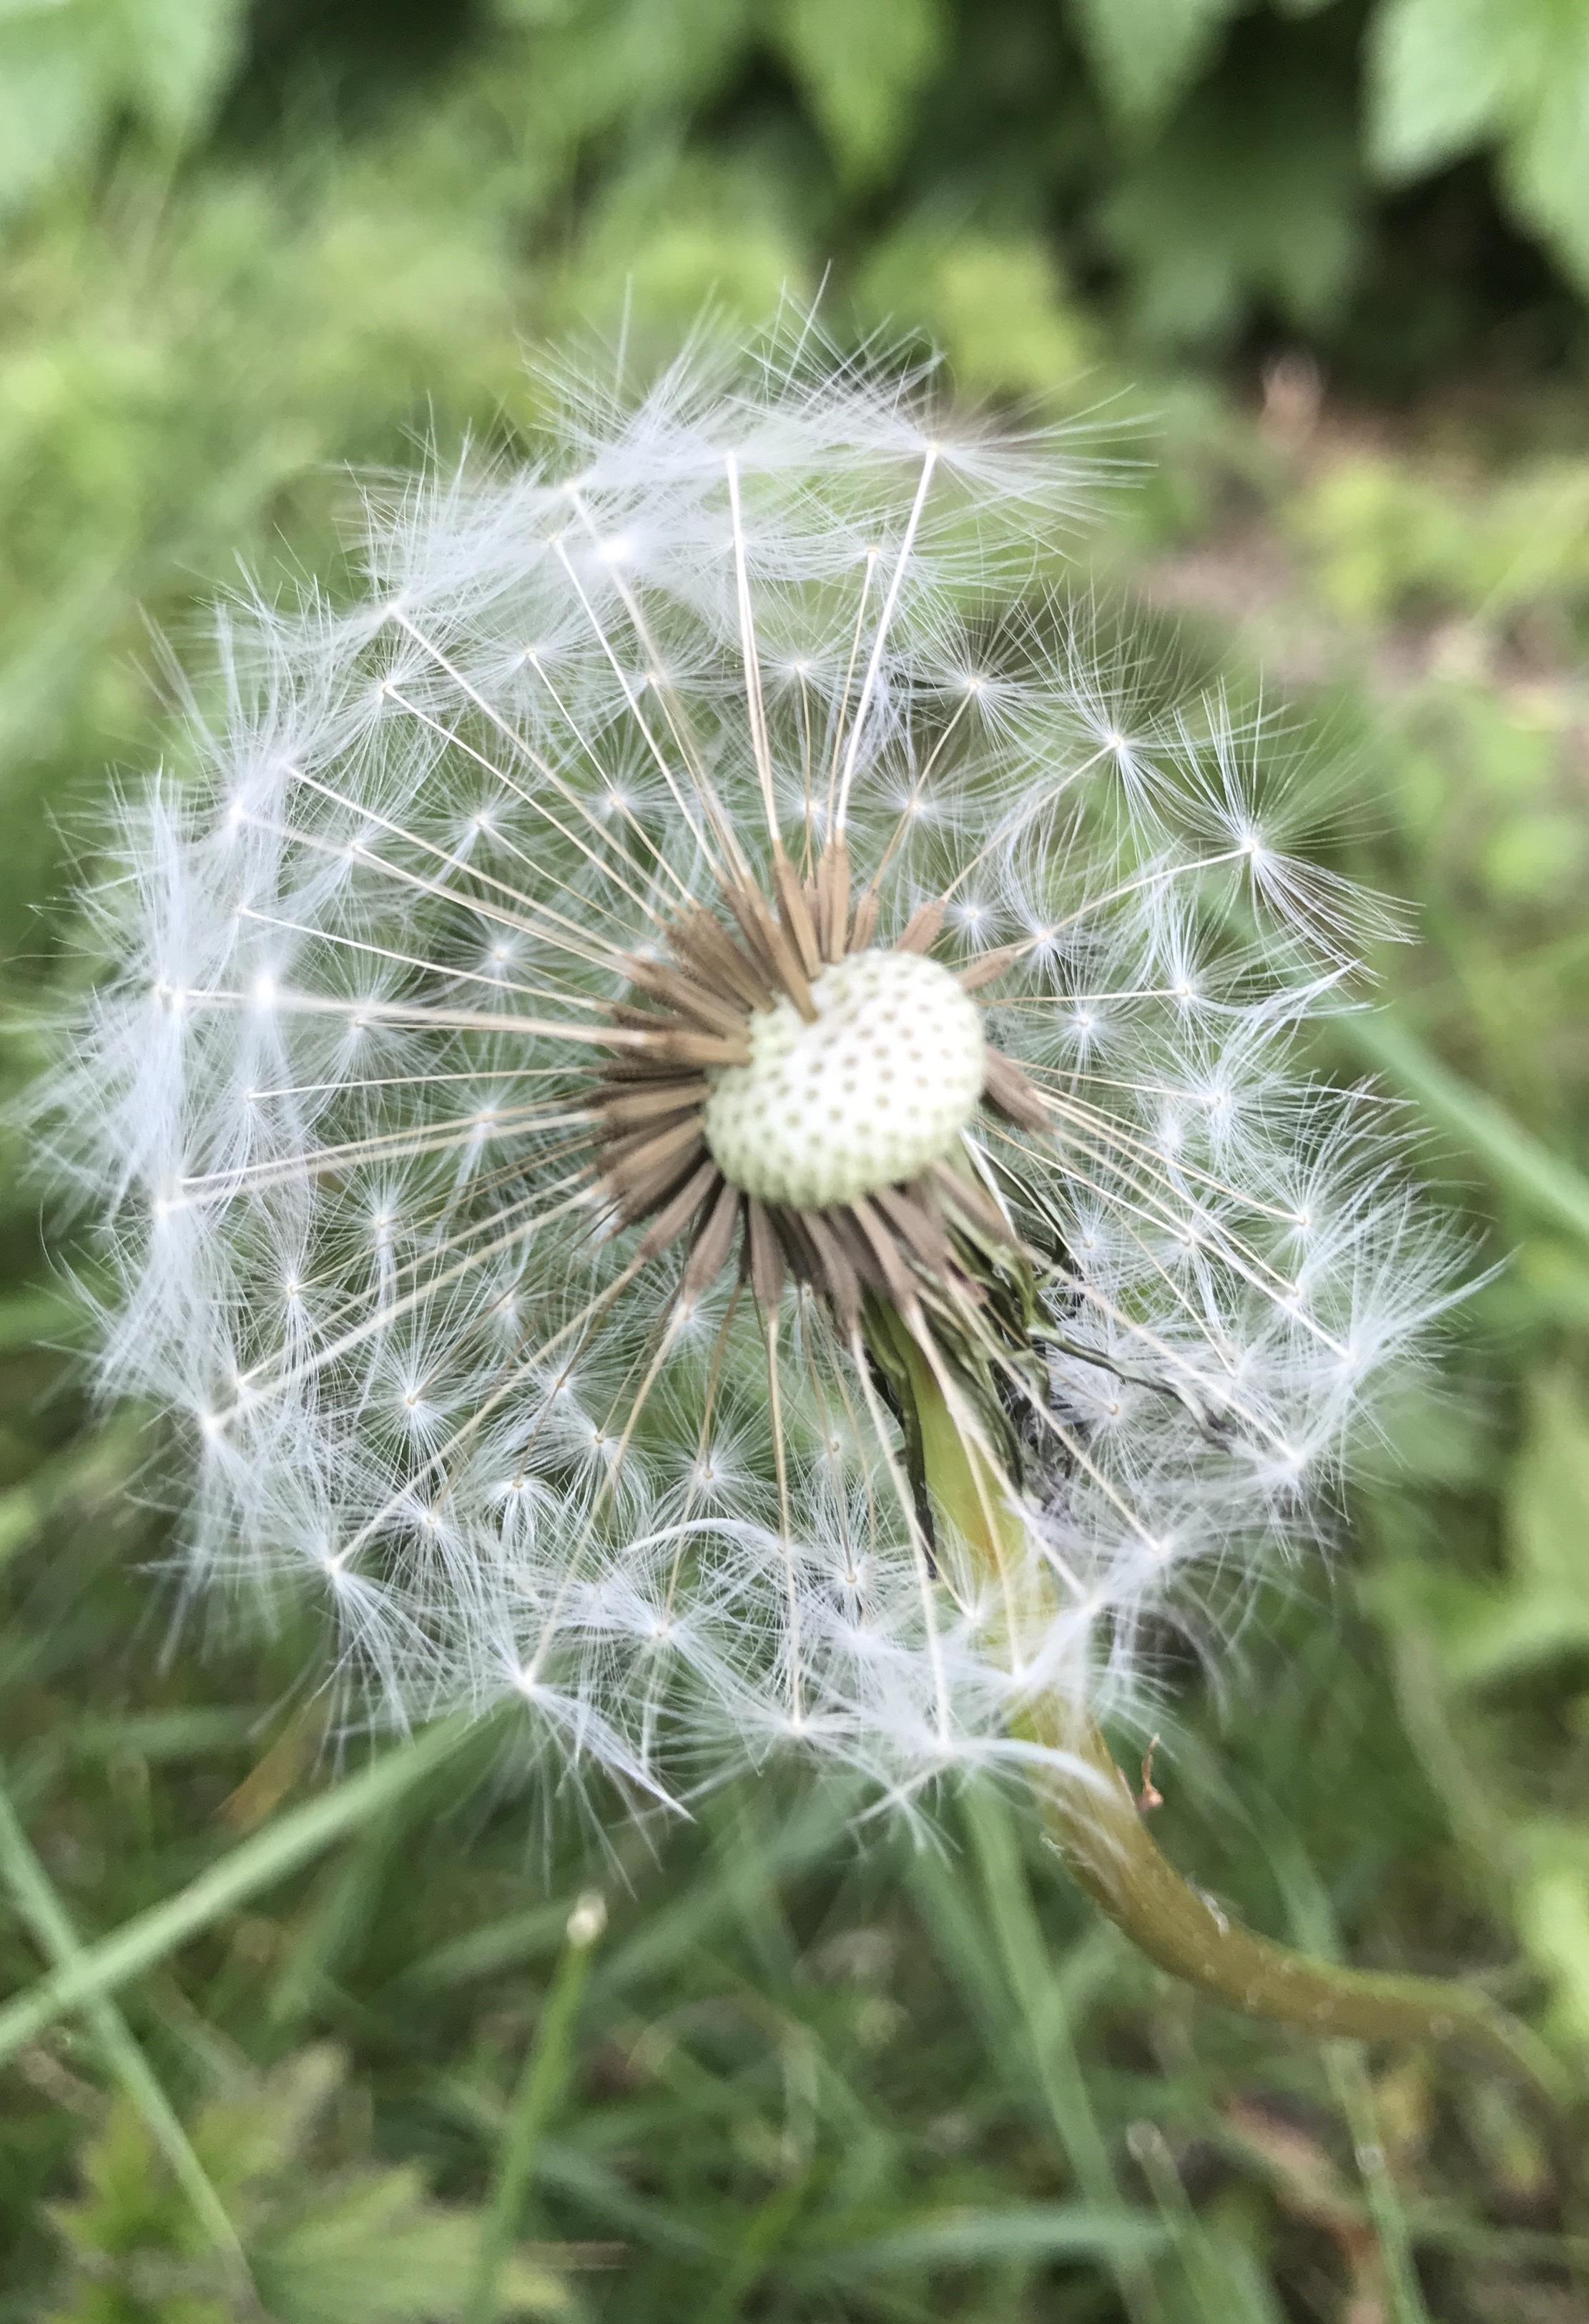
nature, grass, blossom, growth, plant, field, meadow, dandelion, prairie, seed, flower, clock, summer, pollen, spring, botany, flora, season, wildflower, weed, close up, thistle, macro photography, blowball, flowering plant, daisy family, silybum, asterales, grass family, plant stem, land plant, thorns spines and prickles